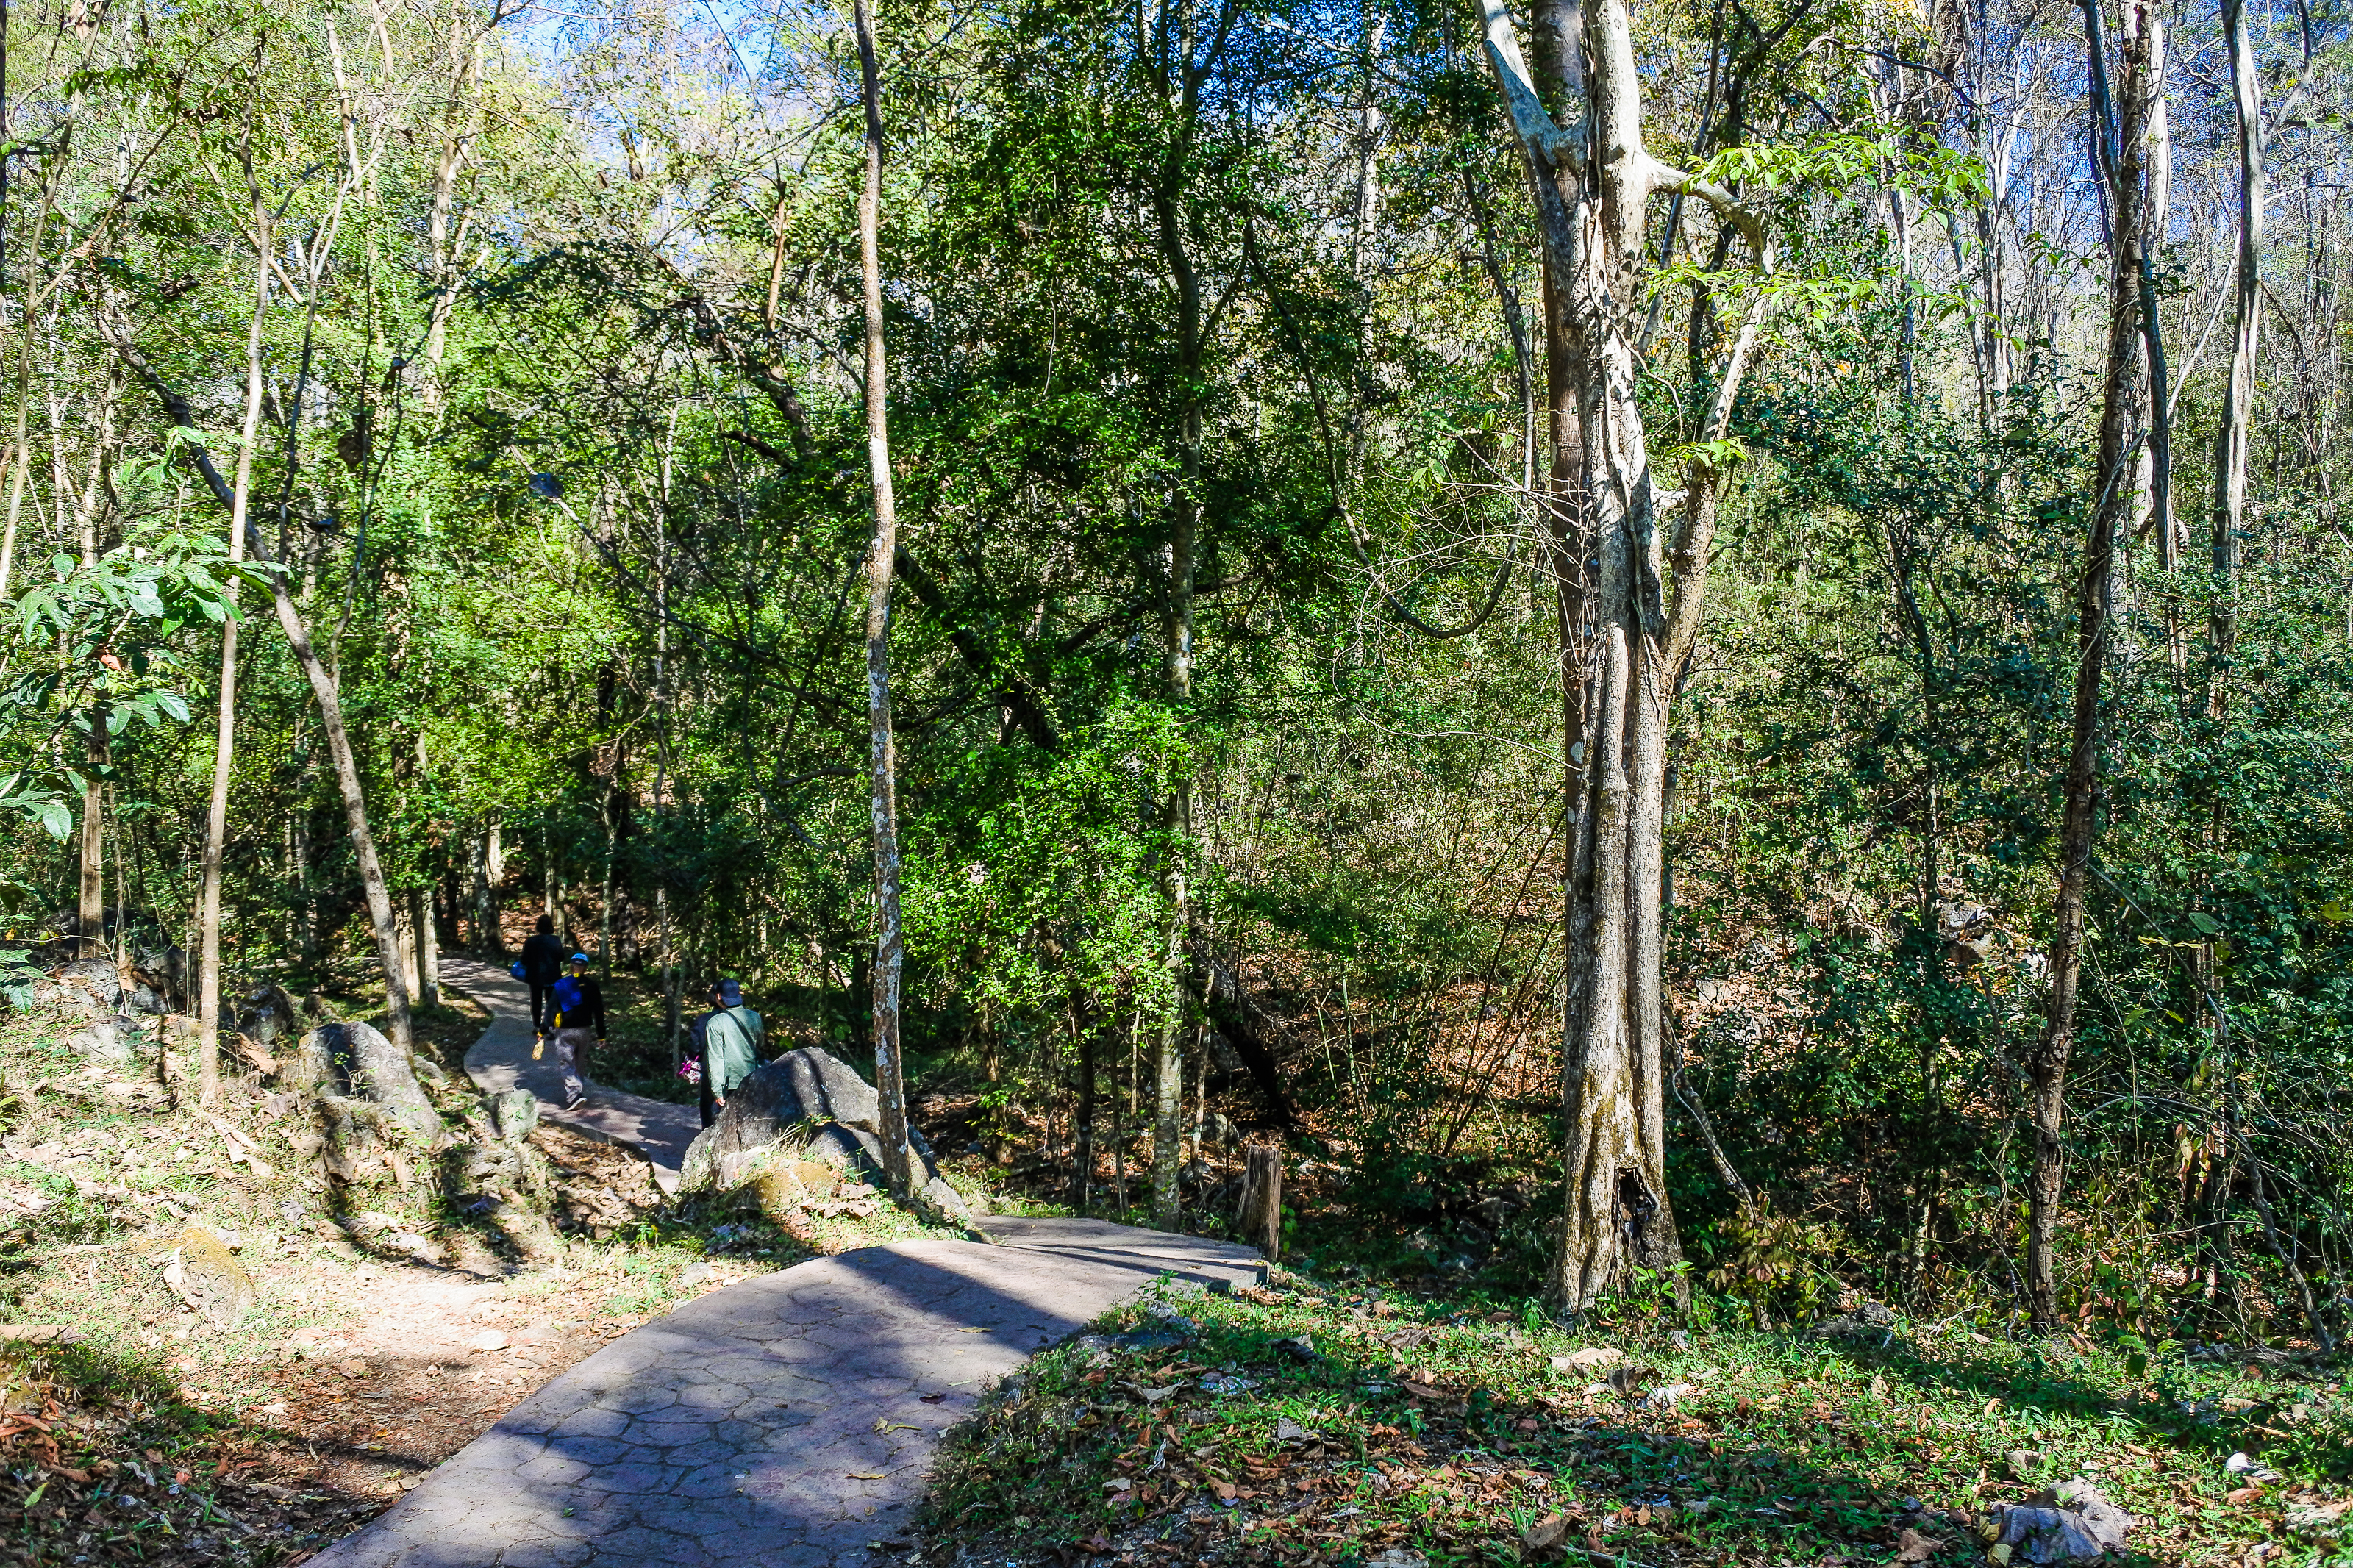
brimstone, fountain, scenic, spring, beautiful, mountain, son, white, thailand, geothermal, pai, sulfur, attractions, mineral, nobody, natural, basin, water, flowing, geyser, hong, warm, boiling, wilderness, fog, heat, dangerous, mea, tourism, geology, hot, scenery, mist, rock, national, steam, place, park, nature, sulphur, smoke, volatile, stone, explosion, outdoors, eruption, travel, wild, landscape, tree, forest, natural environment, woodland, nature reserve, vegetation, trail, biome, natural landscape, woody plant, old growth forest, plant community, thoroughfare, Northern hardwood forest, temperate broadleaf and mixed forest, plant, state park, tropical and subtropical coniferous forests, jungle, road, valdivian temperate rain forest, grove, path, rainforest, national park, birch, temperate coniferous forest, birch family, shrubland